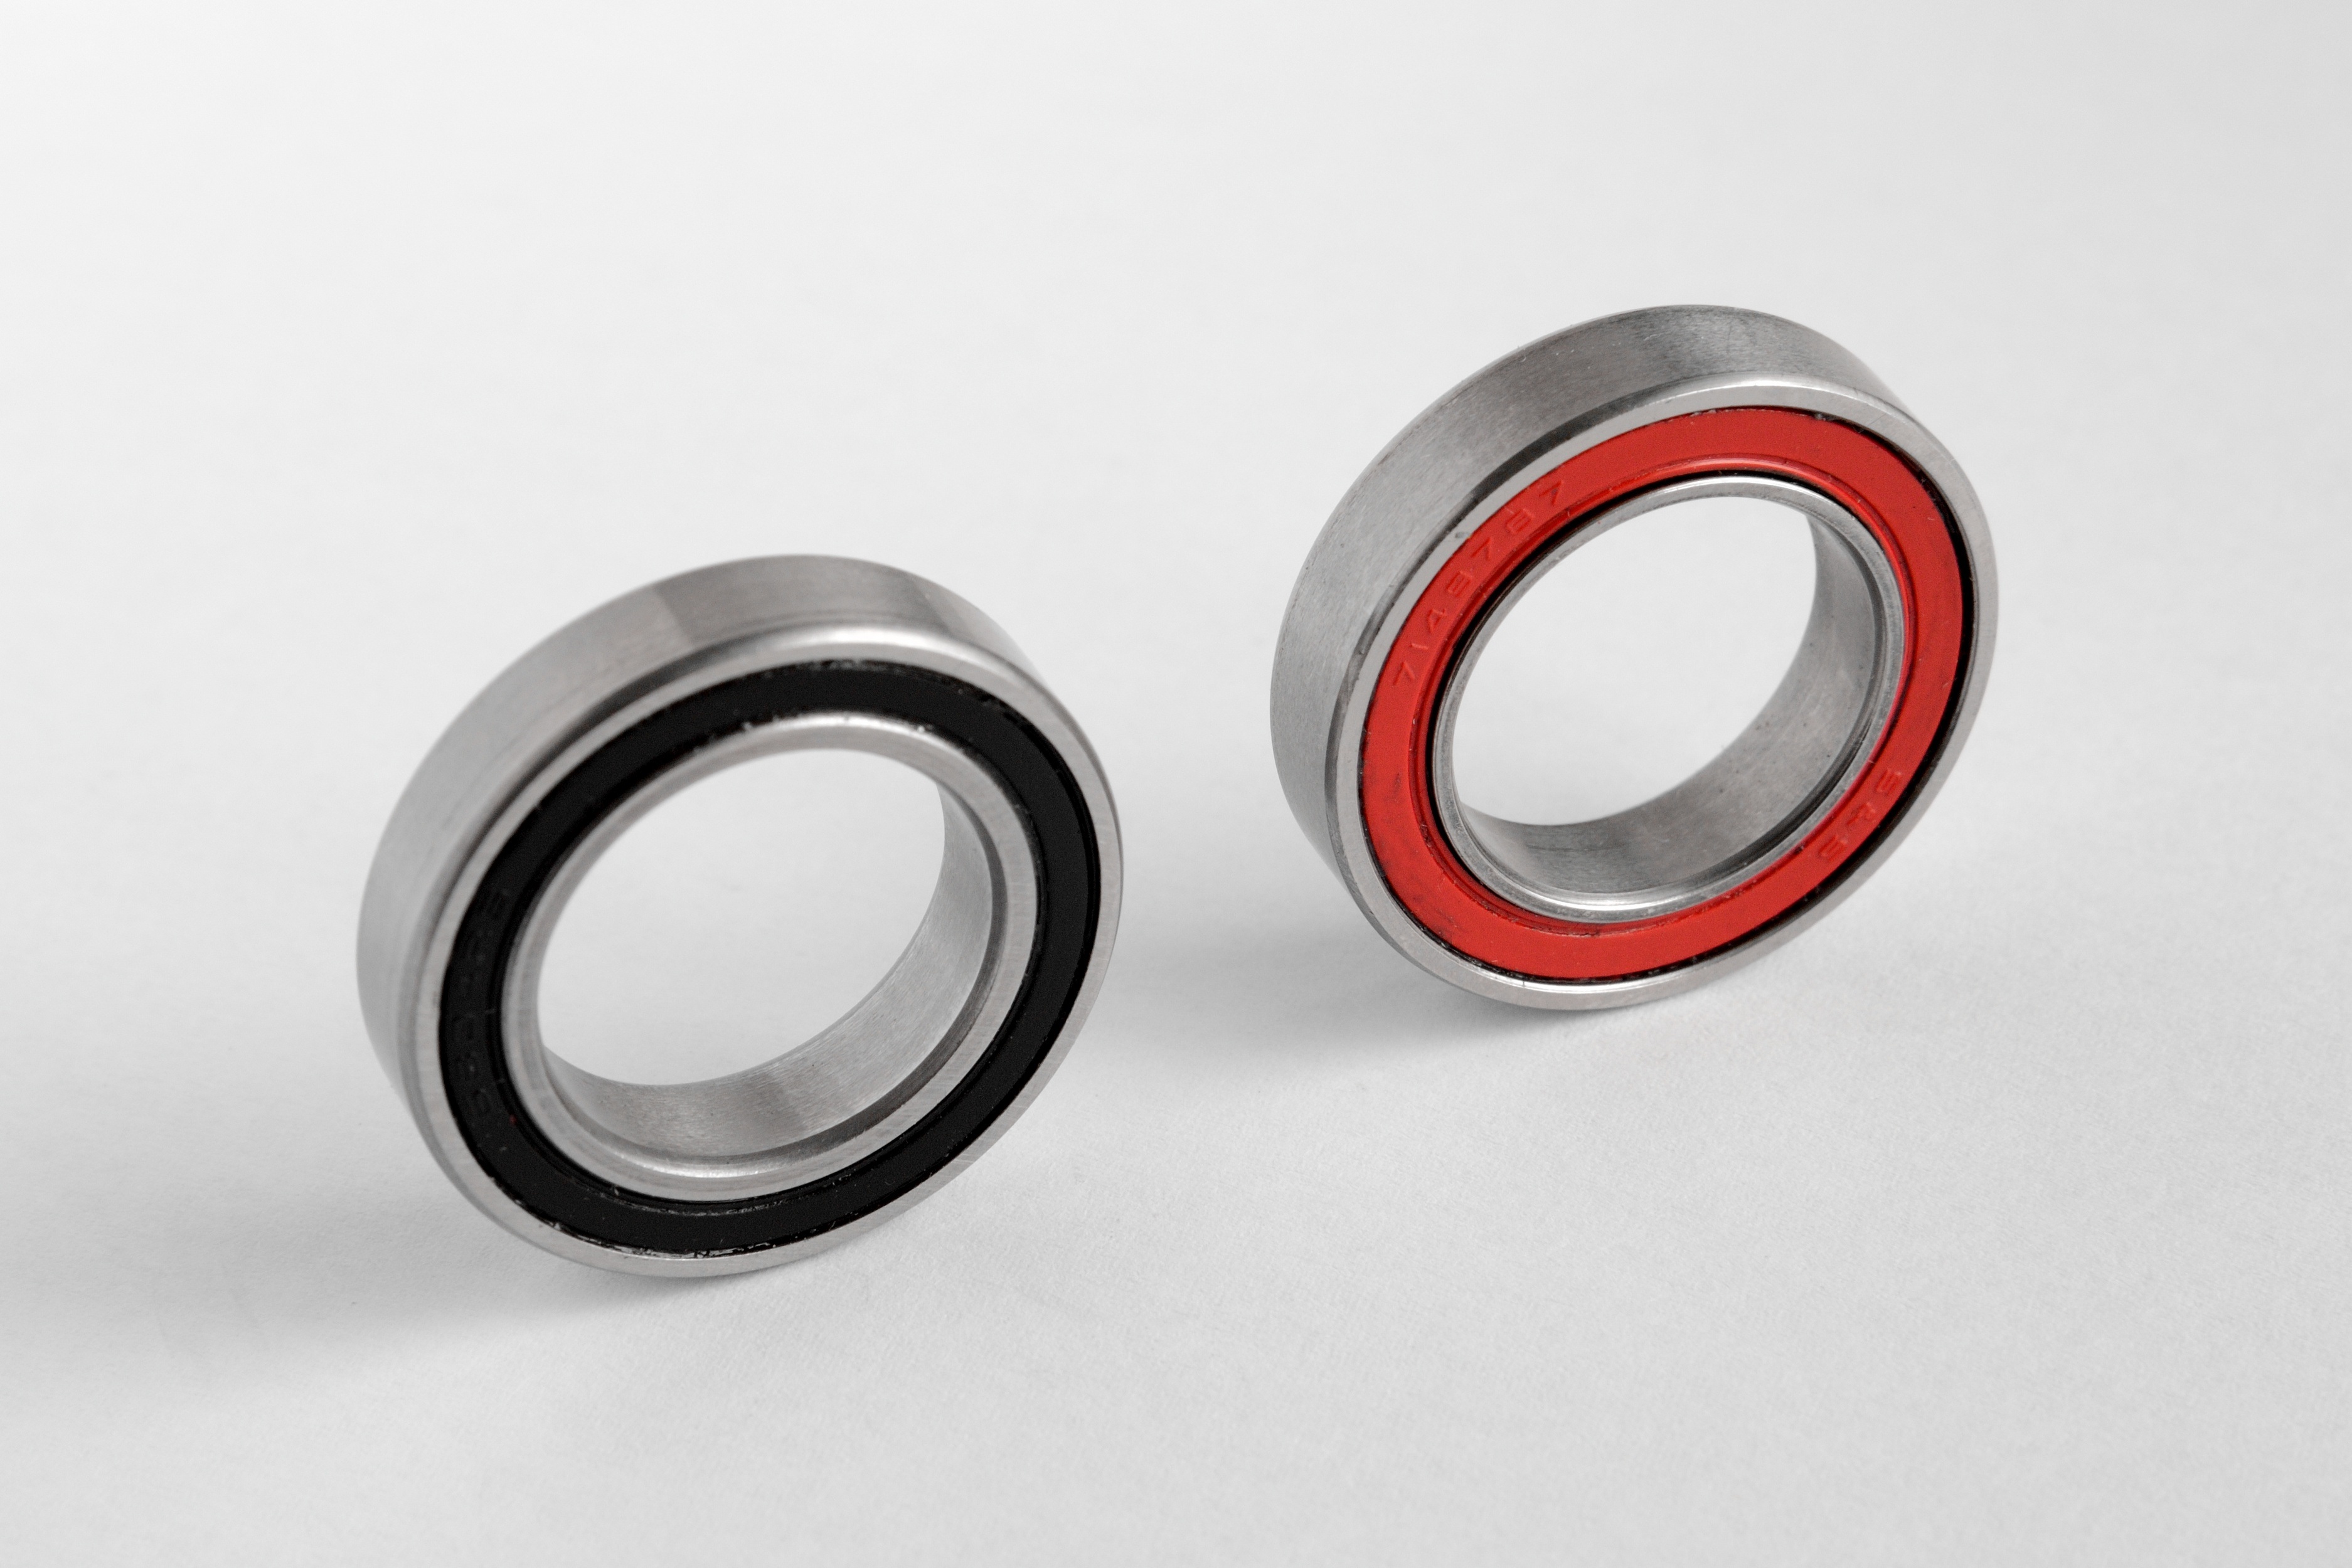
technology, wheel, repair, circle, mechanism, product, font, bearings, spare parts, mechanics, slip, bearing